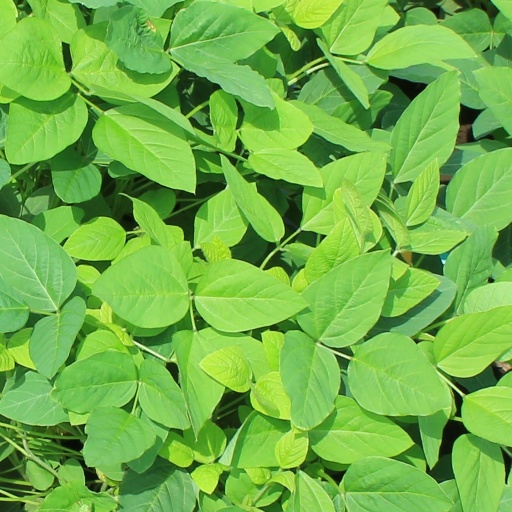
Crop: soybean